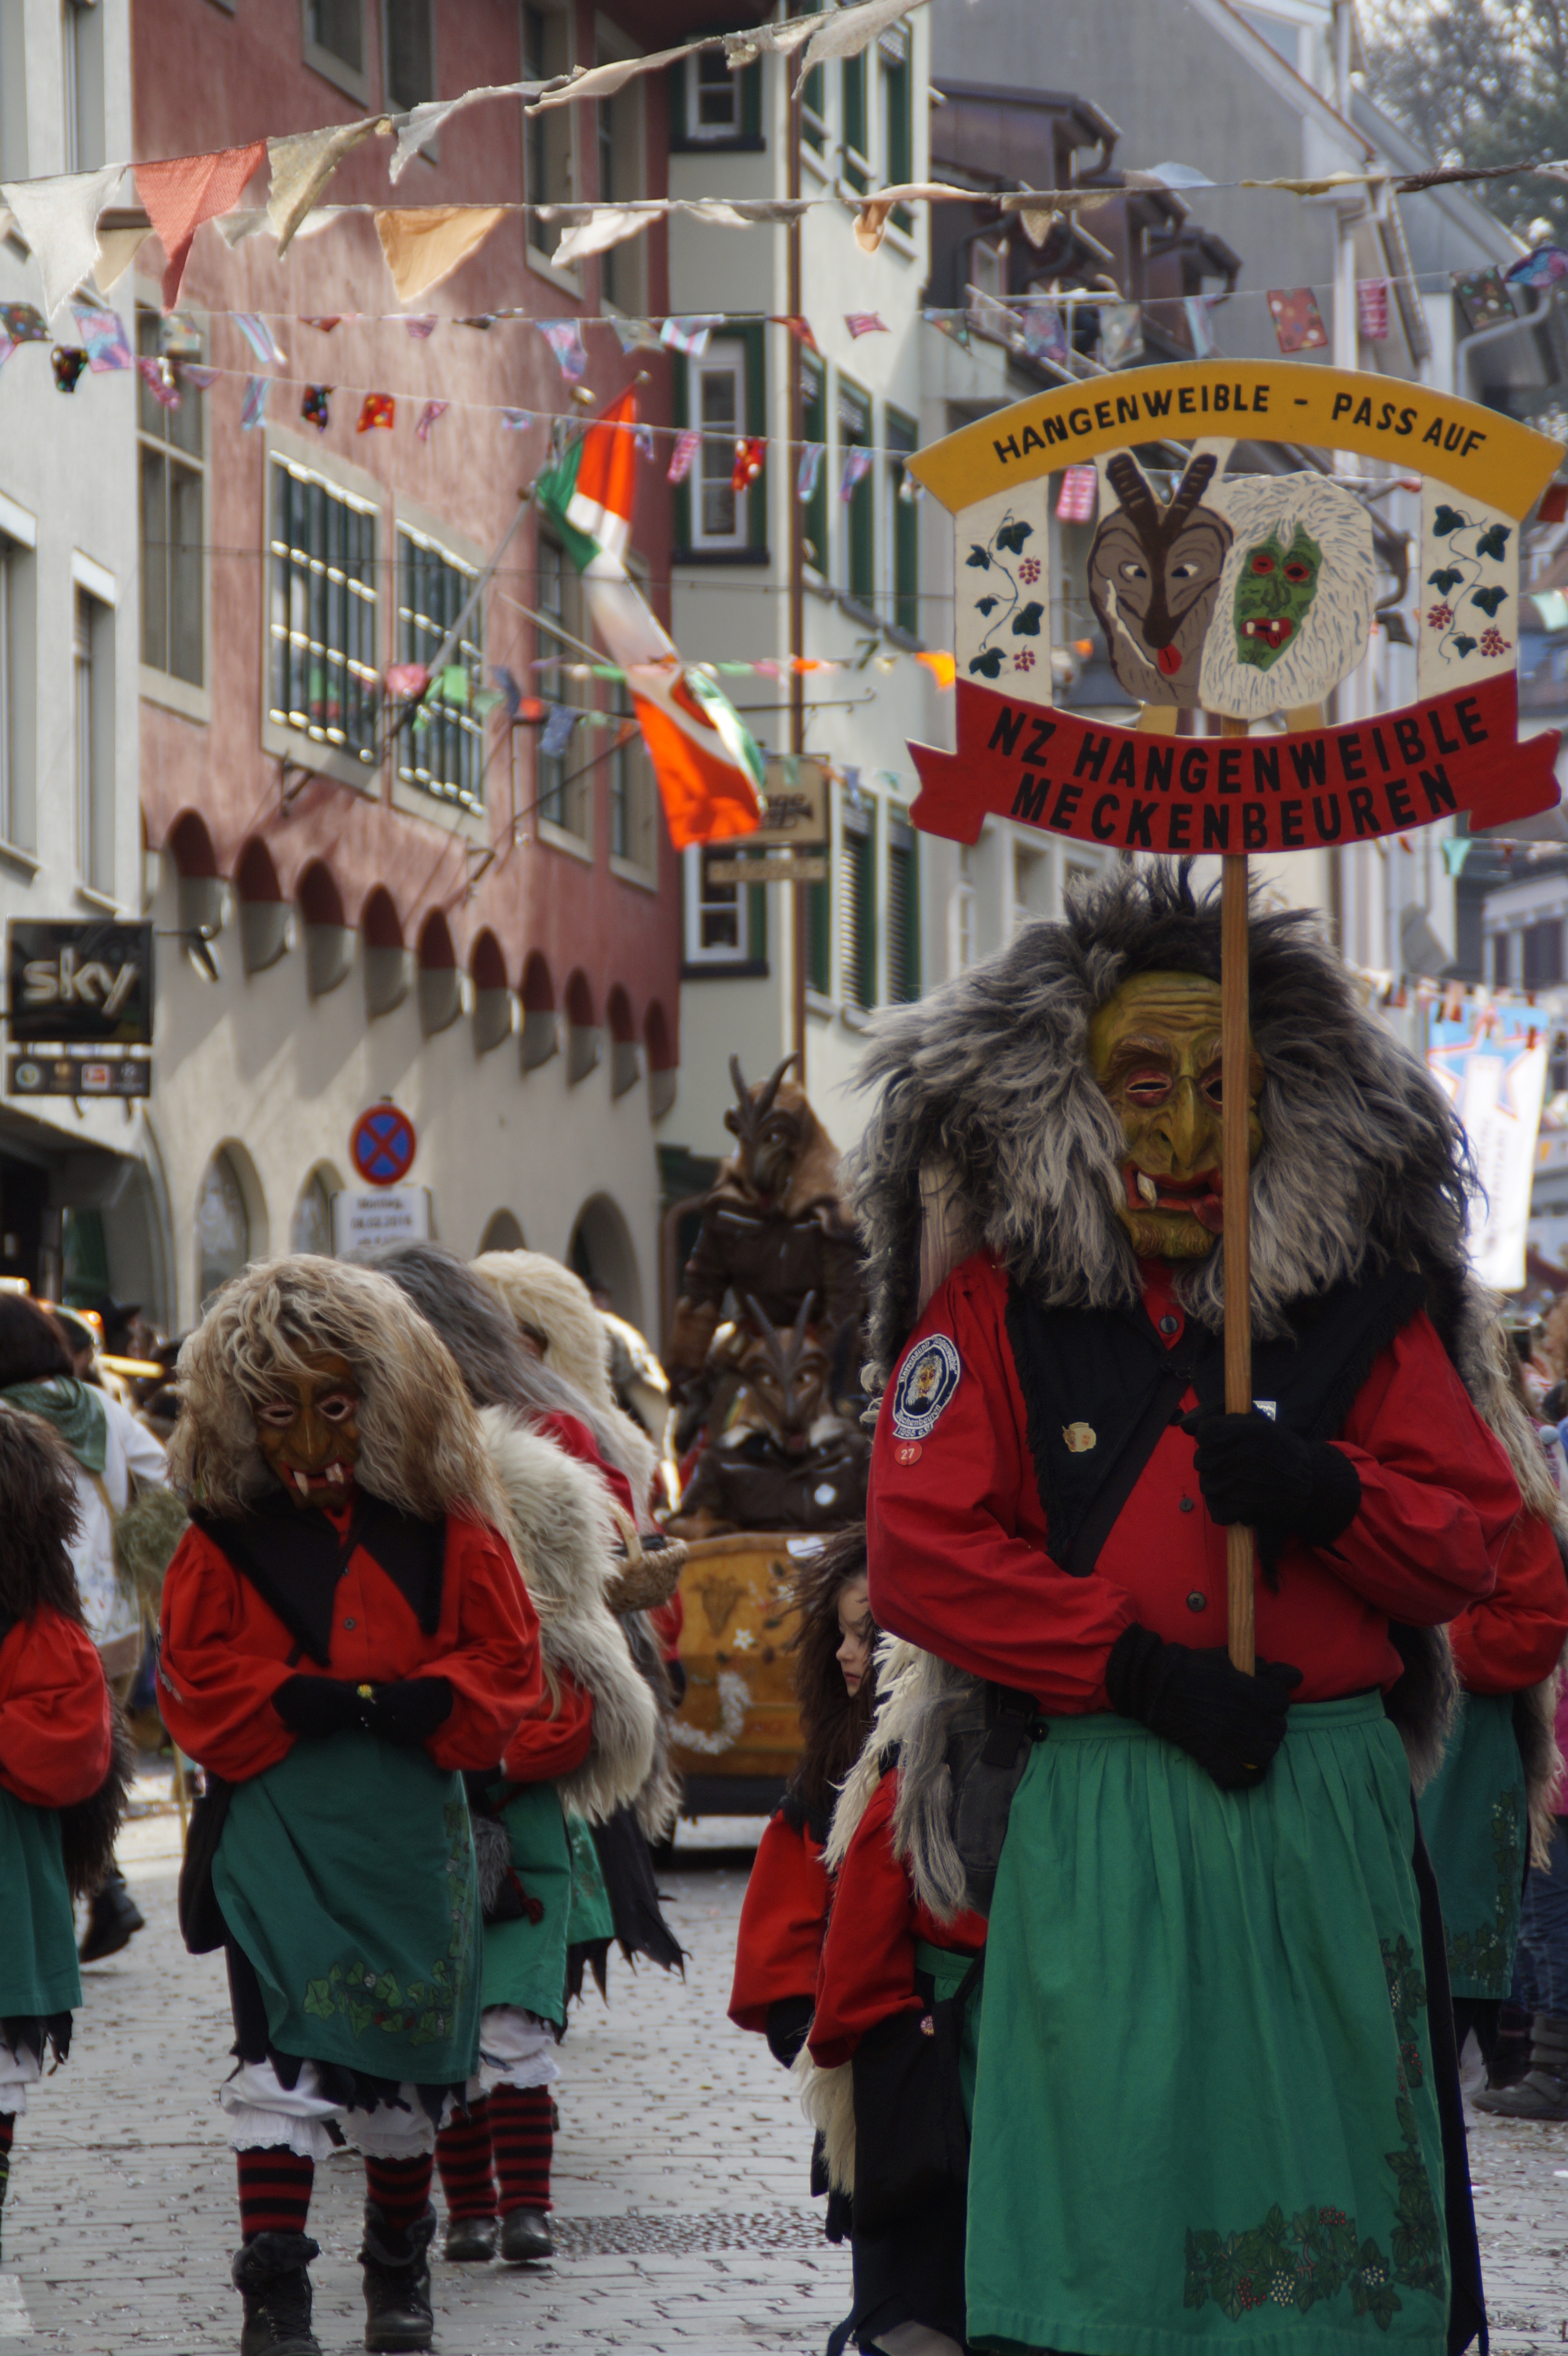
person, portrait, carnival, human, dressed up, face, festival, mask, figure, move, germany, carved, event, custom, tradition, costume, masquerade, historically, panel, larva, customs, fool, baden wurttemberg, fasnet, fools jump, swabian alemannic, haes, haestraeger, guild group, strassenfasnet, carnival parade, wooden mask, fools guild